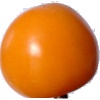
Label: yellow_tomato